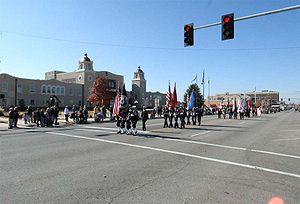
Ponca City est une ville américaine située dans les comtés de Kay et d’Osage, dans le nord de l'Oklahoma. La population de la ville était en 2010 de 25 389 habitants. Elle doit son nom à la tribu des Indiens Ponca.